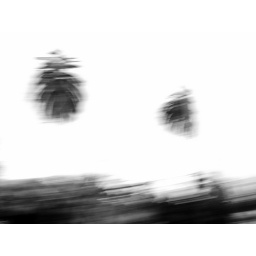
A picture of palm trees while camera is in motion and overexposed. They look like flying monsters!